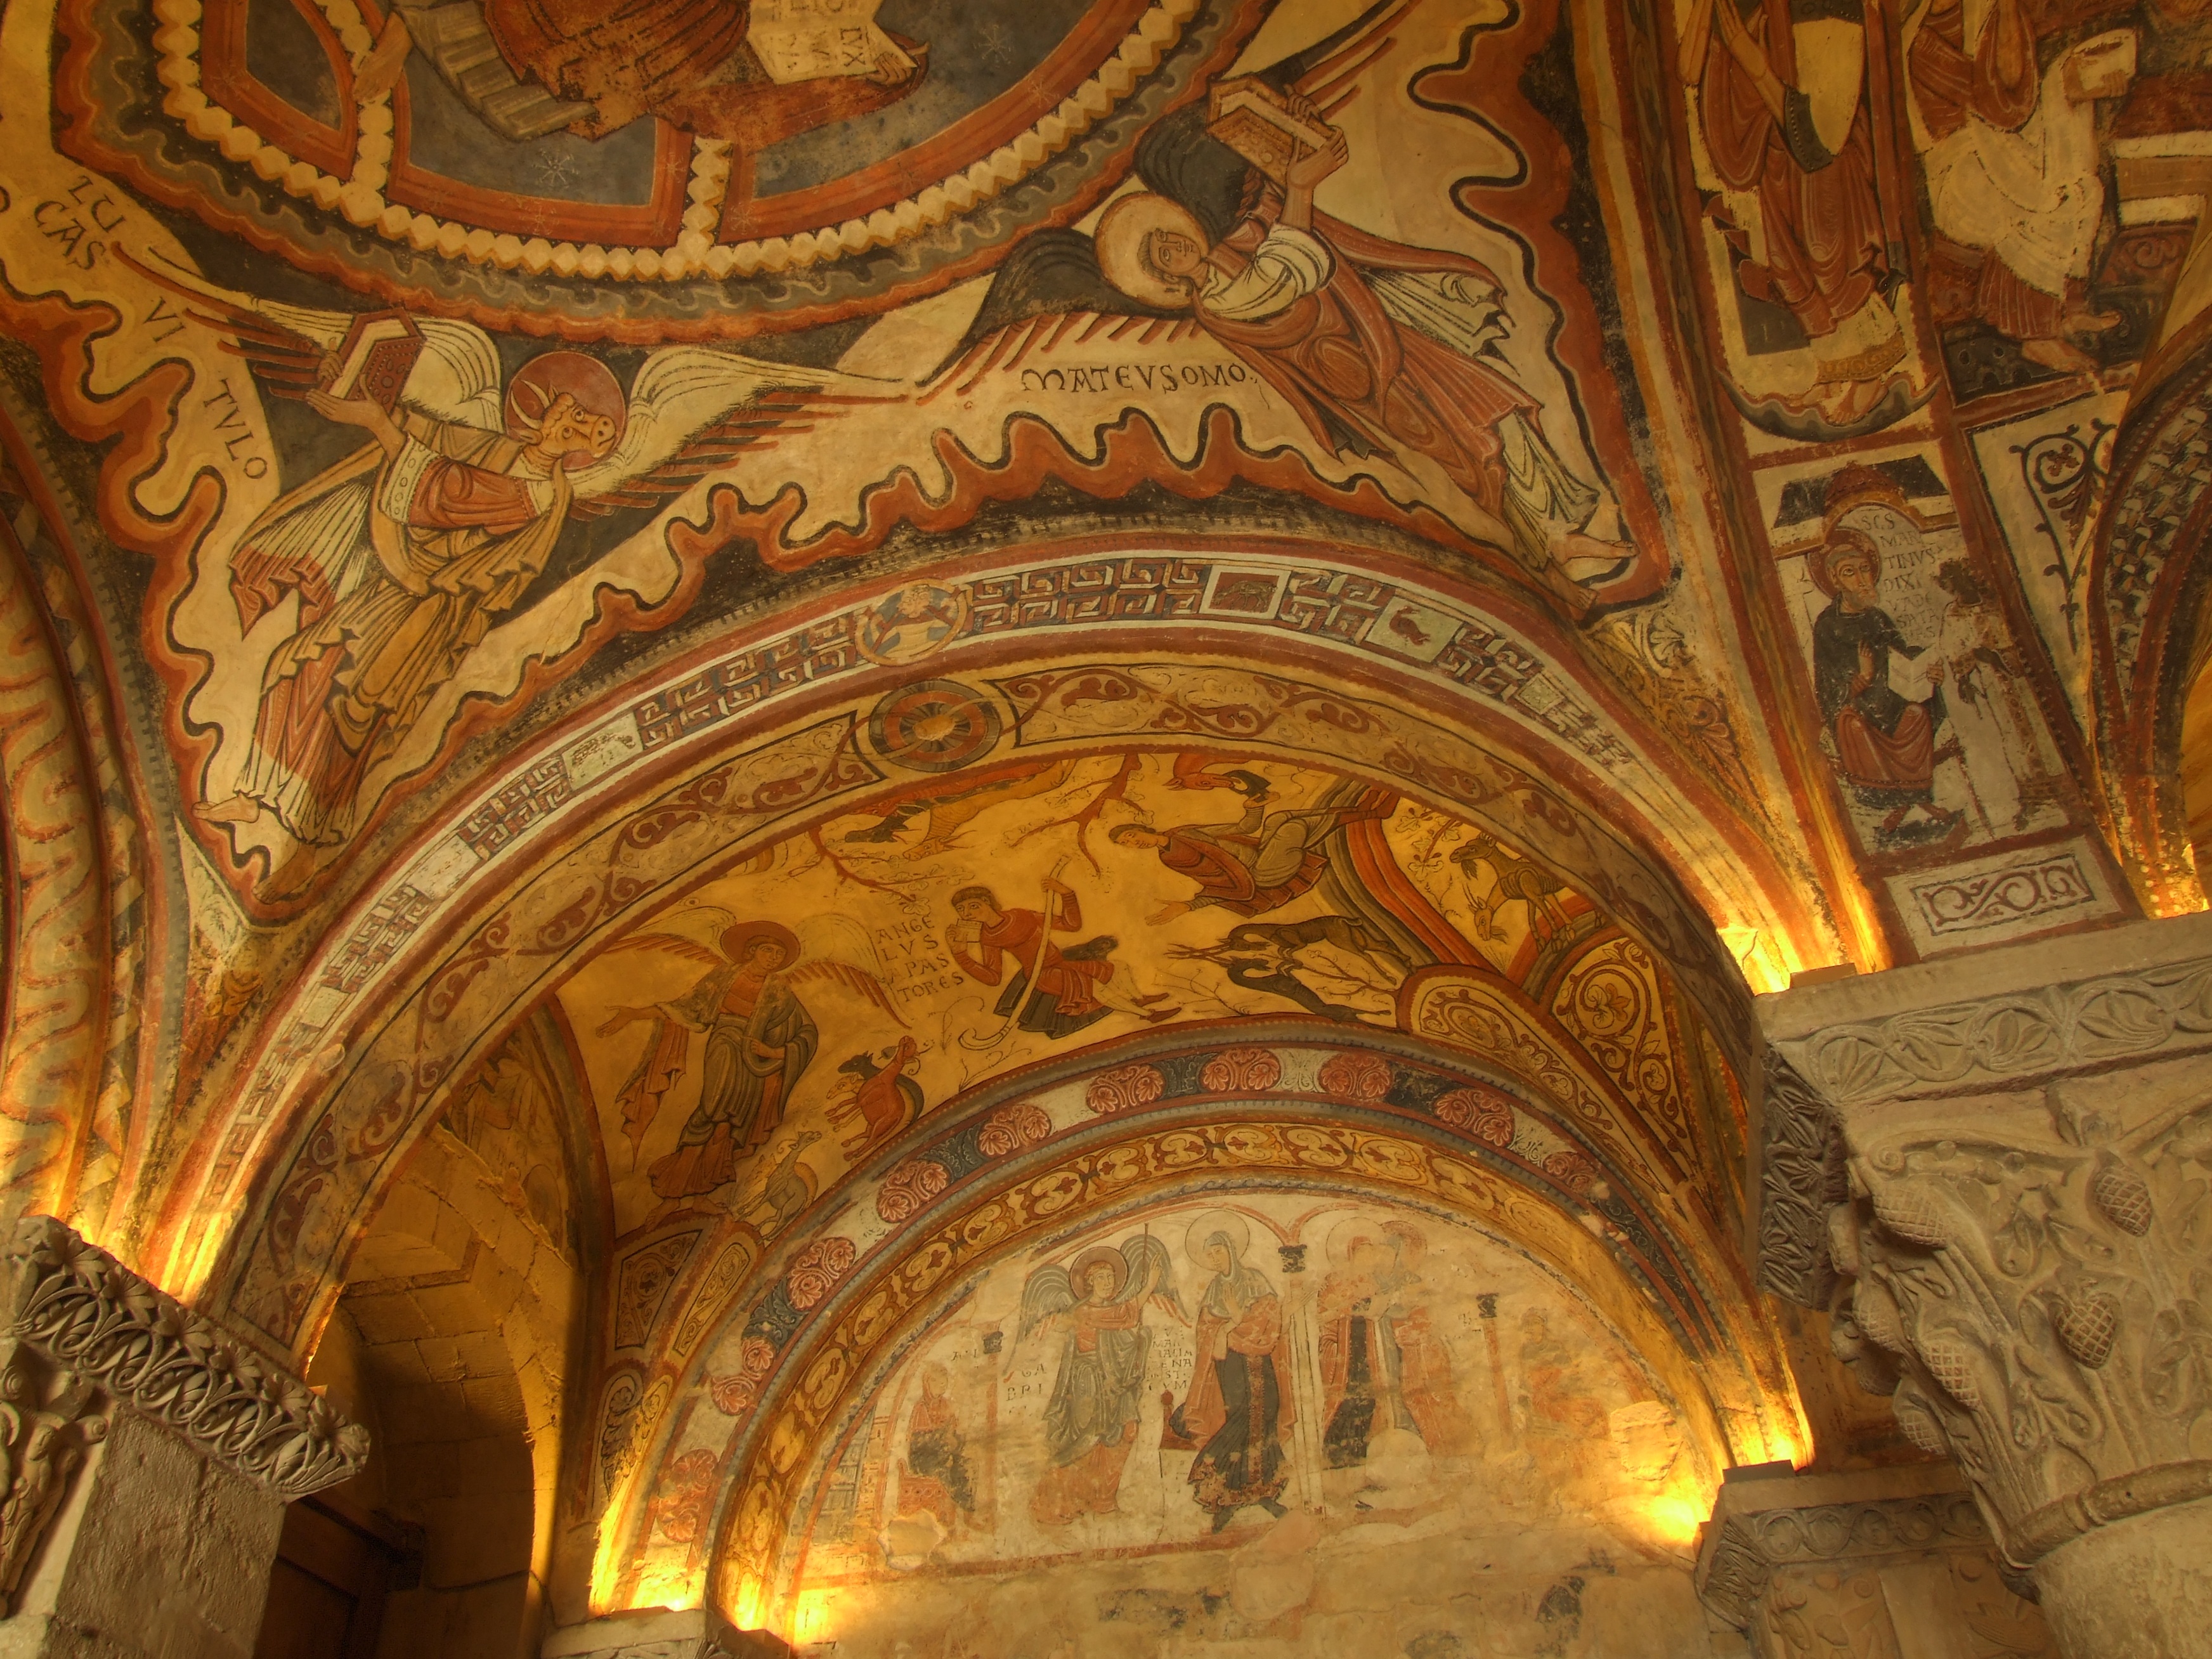
building, palace, church, cathedral, place of worship, baptistery, spain, temple, leon, vault, basilica, carving, pantheon, kings, crypt, ancient history, byzantine architecture, san isidoro